Širok Sokak

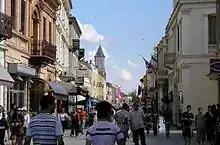
Širok Sokak

Širok Sokak (meaning "Wide Alley", from the Turkish word for "Street") is a long pedestrian street in Bitola, Macedonia. The street is considered to be the centre of Bitola. It roughly starts at Magnolia Square and ends in the City Park. It is graced with neo-classical buildings that contain stores, cafés and restaurants. Širok Sokak is also home to several consulates, the Officers' Hall, and the Co-Cathedral of the Sacred Heart. The present street dates from the reign of Sultan Abdul Hamid II and it was named after him. It was later named after King Petar and then Maršal Tito.